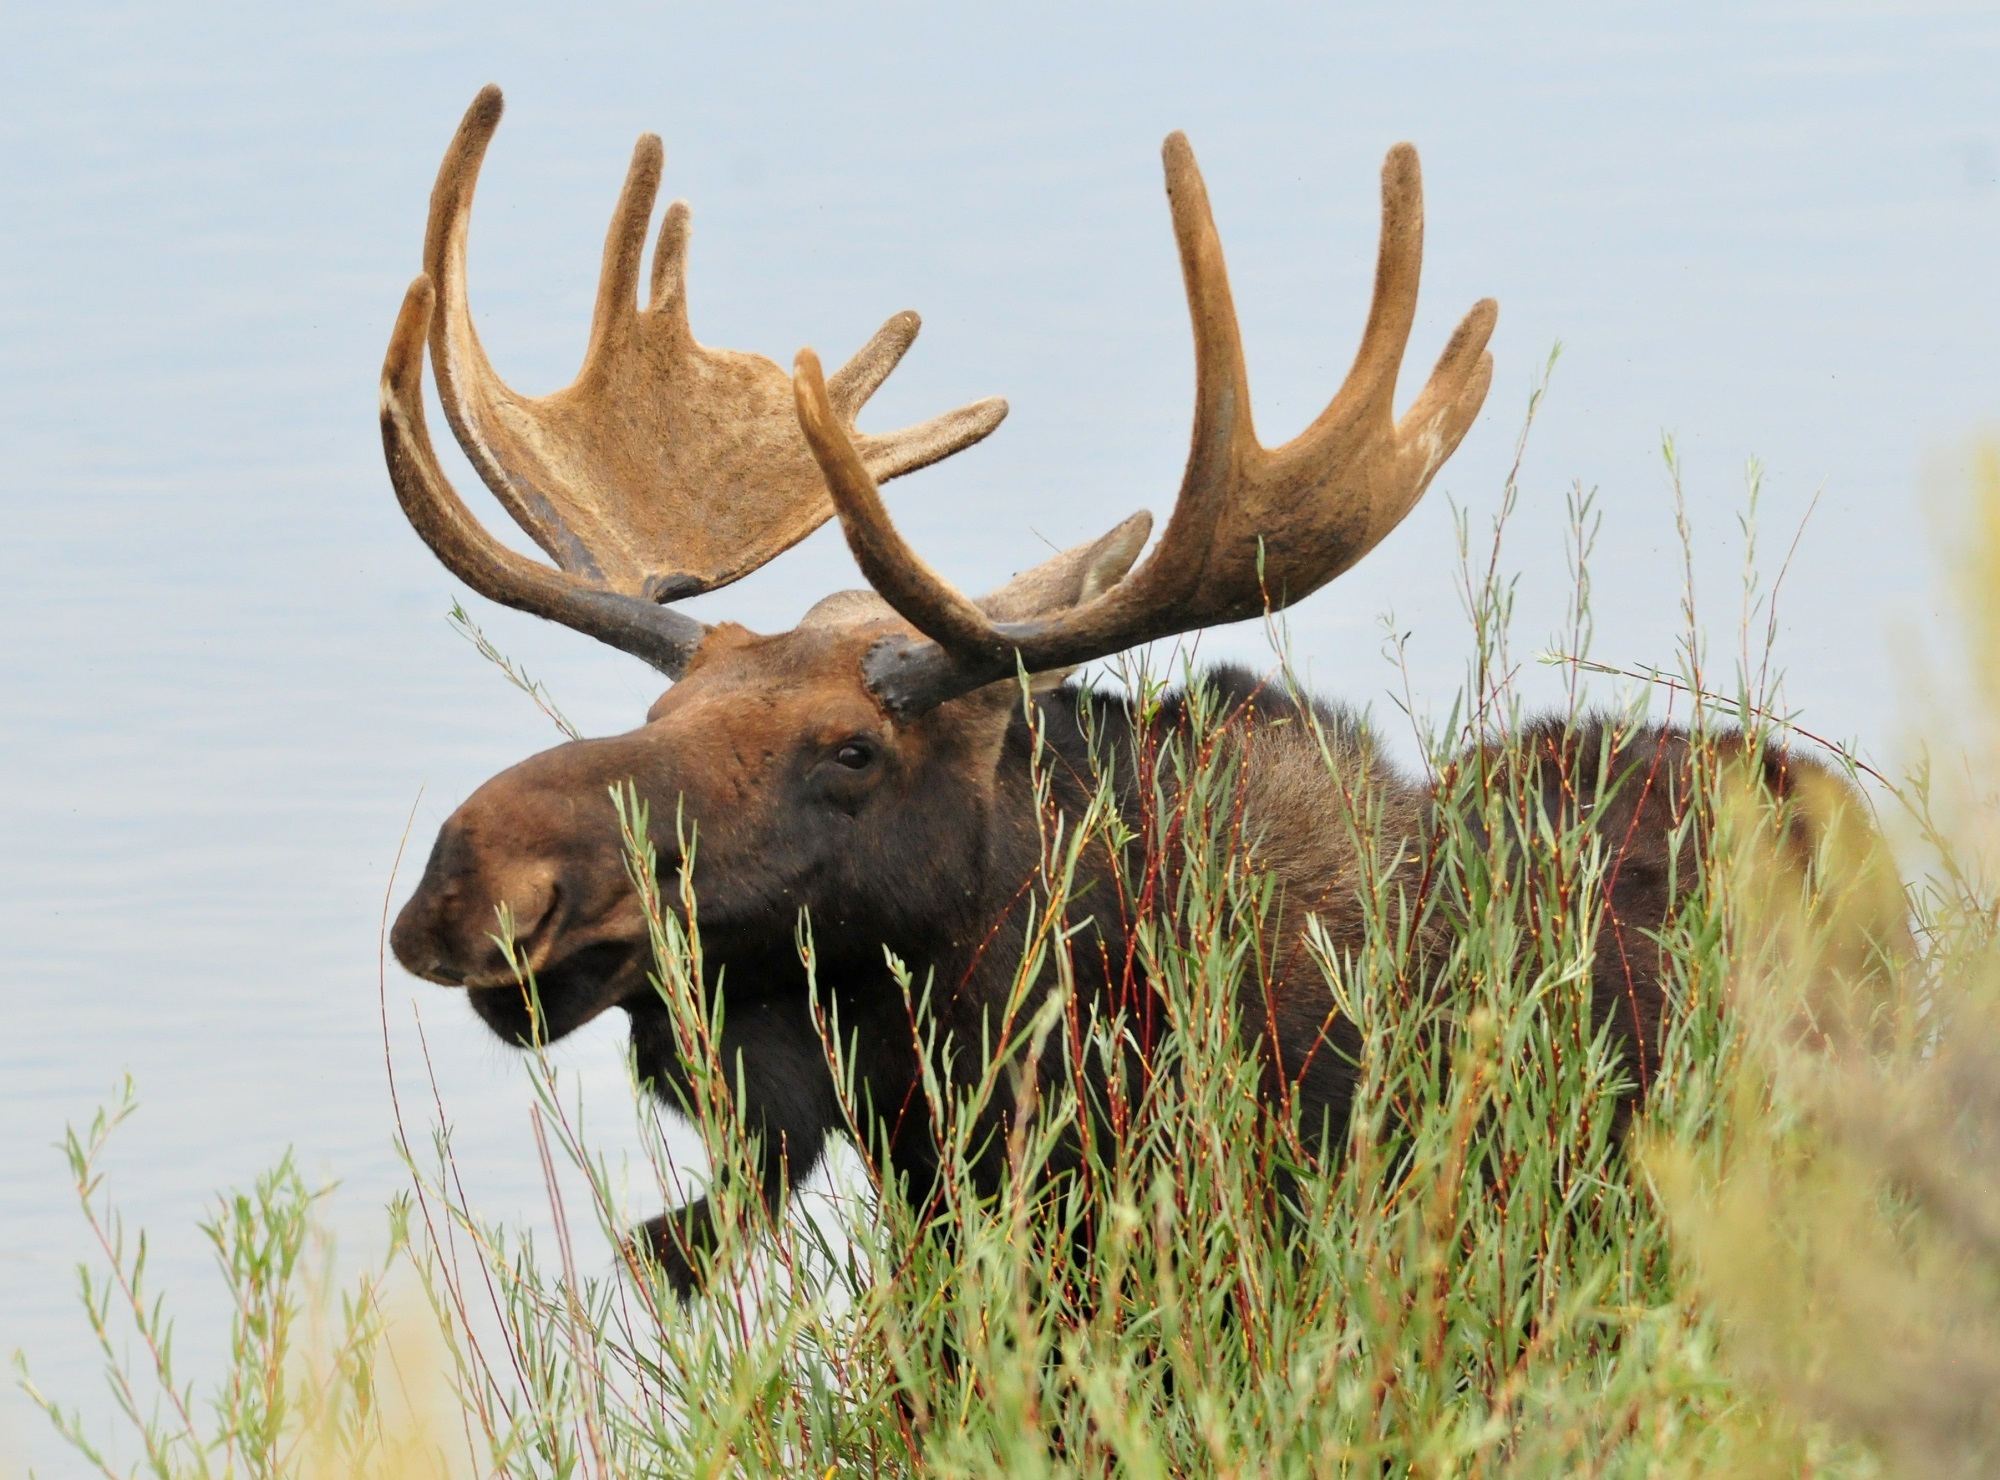
nature, grass, male, wildlife, deer, portrait, fauna, moose, outdoors, bull, antlers, elk